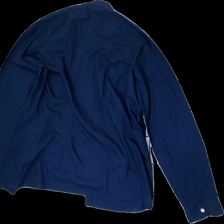
View: back
Type: Shirt
Category: Men
Brand: Not in the list
Brand text on label:  Golden X
Colors: Blue
Material: 66% Polyester 34% Cotton
Cut: Regular
Season: All
Price range: 50-100
Recommended usage: Reuse
Description: Blue shirt